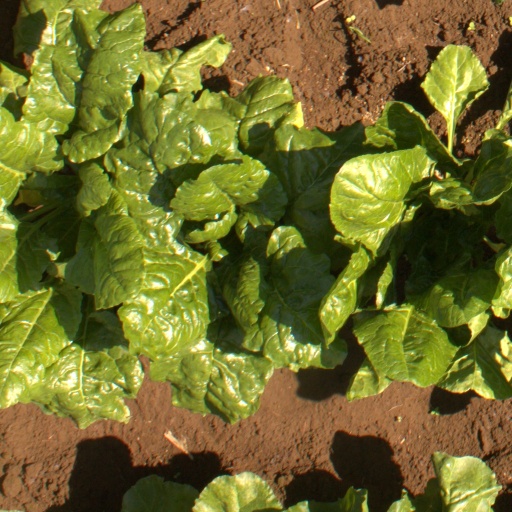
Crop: sugar beet